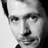
Emotion: neutral